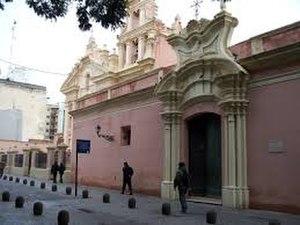
La province de Córdoba est une province de l'Argentine. Située dans le centre-nord du pays, elle est parfois appelée le « Cœur de l'Argentine ». Sa capitale est Córdoba, la deuxième plus grande ville du pays. La province a une superficie de 165 321 km² et une population de 3 567 654 habitants en 2015, ce qui en fait la deuxième province la plus peuplée du pays, après celle de Buenos Aires.